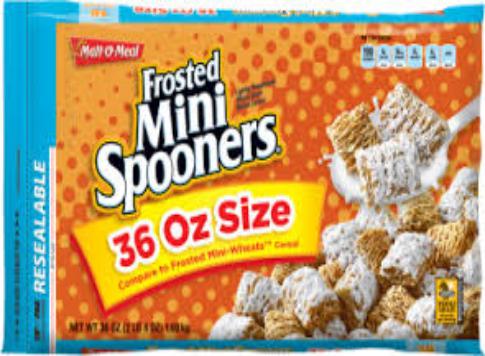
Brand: Frosted Mini Spooners
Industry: Food